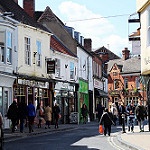
Label: street